The Bard's Tale III: Thief of Fate

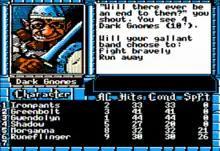
Apple II gameplay

This dungeon crawl game has several improvements over its predecessors: